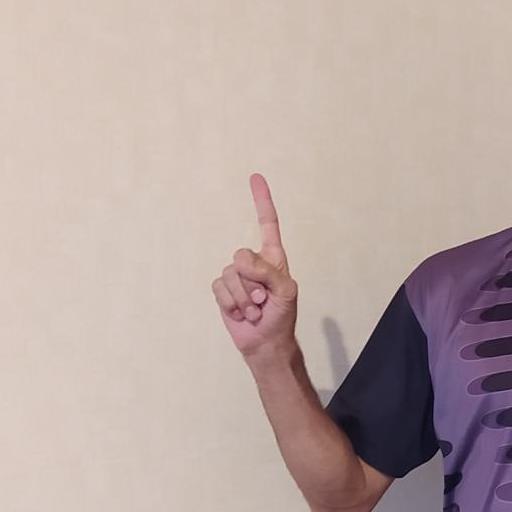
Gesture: one